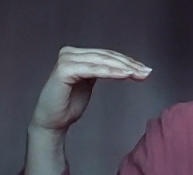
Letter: haa